List of birds of Afghanistan

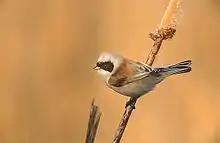

The drongos are mostly black or dark grey in colour, sometimes with metallic tints. They have long forked tails, and some Asian species have elaborate tail decorations. They have short legs and sit very upright when perched, like a shrike. They flycatch or take prey from the ground.